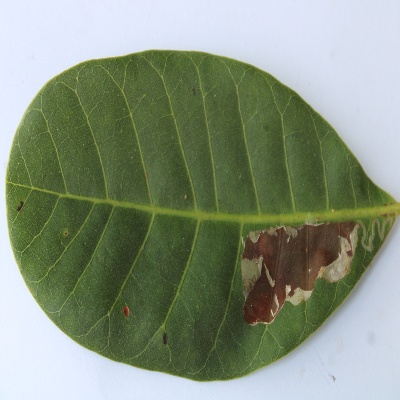
Crop: Cashew
Condition: leaf miner